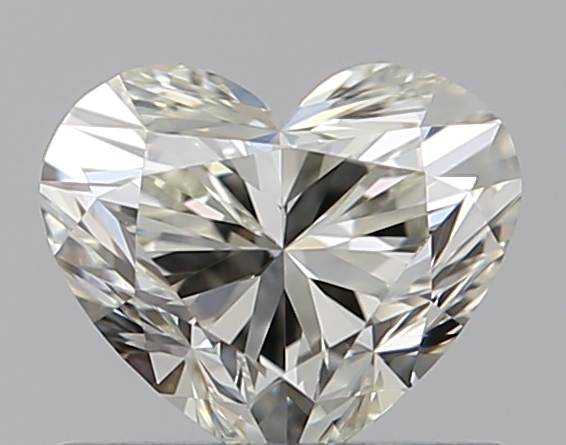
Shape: heart
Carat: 0.53
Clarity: VVS2
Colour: K
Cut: EX
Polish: EX
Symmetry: EX
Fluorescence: N
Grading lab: GIA
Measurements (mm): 4.79 x 5.6 x 3.39